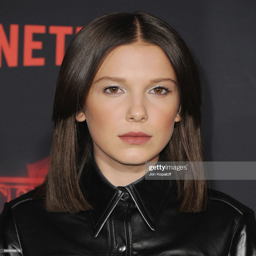
actor arrives at the premiere of season .